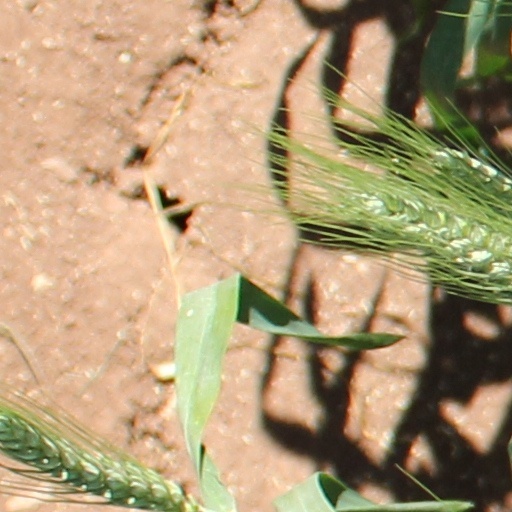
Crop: wheat